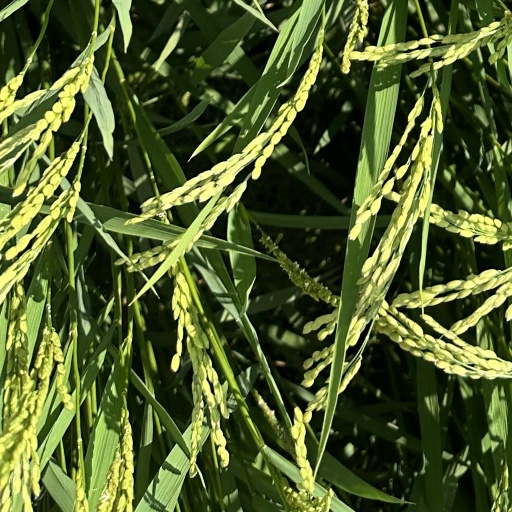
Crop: rice